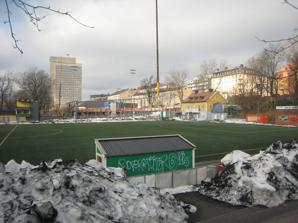
Building: Hammarby IP
Country: Sweden
Year built: 1915
Football stadium in Stockholm, Sweden Hammarby IP Kanalplan Hammarby IP in 2010 Full name Hammarby Idrottsplats Former names Söderstadion Address Södermannagatan 61, 11666 Stockholm Location Stockholm , Sweden Coordinates 59°18′23″N 18°05′06″E / 59.306379°N 18.085037°E / 59.306379; 18.085037 Record attendance 3,100 Field size 105 m × 65 m (115 yd × 71 yd) Surface Artificial turf Scoreboard Yes Construction Opened 12 September 1915 ( 1915-09-12 ) Construction cost 30,000 SEK (1915) Tenants Hammarby IF (1915–1947) Hammarby IF (women) (1970–present) Hammarby Talang FF (2003–2011, 2021–) Hammarby IP (short for " Hammarby Idrottsplats ", "Hammarby Sports Ground") also known as "Kanalplan", is a football stadium in Stockholm , Sweden . The current main tenant is the women's football team Hammarby IF . The stadium was officially opened by Gustaf VI Adolf , at the time the crown prince of Sweden in 1915. Renovation Due to Hammarby winning promotion to Damallsvenskan in 2014 season , it was unclear if Hammarby IF DFF still would play in Kanalplan. The stadium didn't meet the requirements for the top-tier league because of "bad condition of the field and the surrounding area". In October 2014, it was announced that Kanalplan is planned for renovation for the upcoming season. Other uses From the mid 1940s to 1969, the motorcycle speedway club Monarkerna raced at Hammarby IP. References